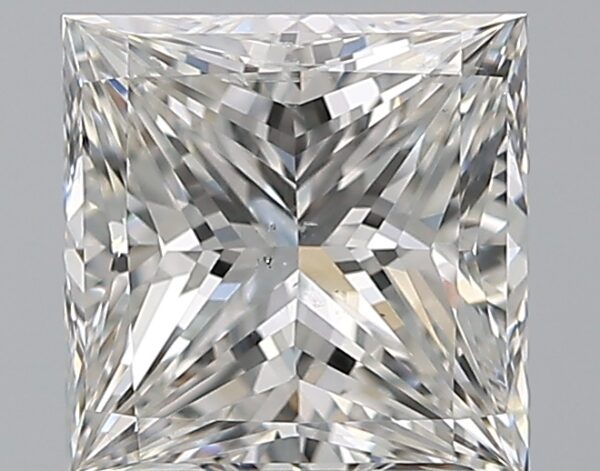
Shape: princess
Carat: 1.5
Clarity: SI1
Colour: G
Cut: VG
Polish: EX
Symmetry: VG
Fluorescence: N
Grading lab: GIA
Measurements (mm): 6.17 x 6.1 x 4.57